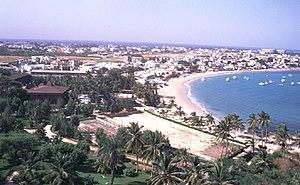
Cet article consacré aux villes du Sénégal comporte deux parties: